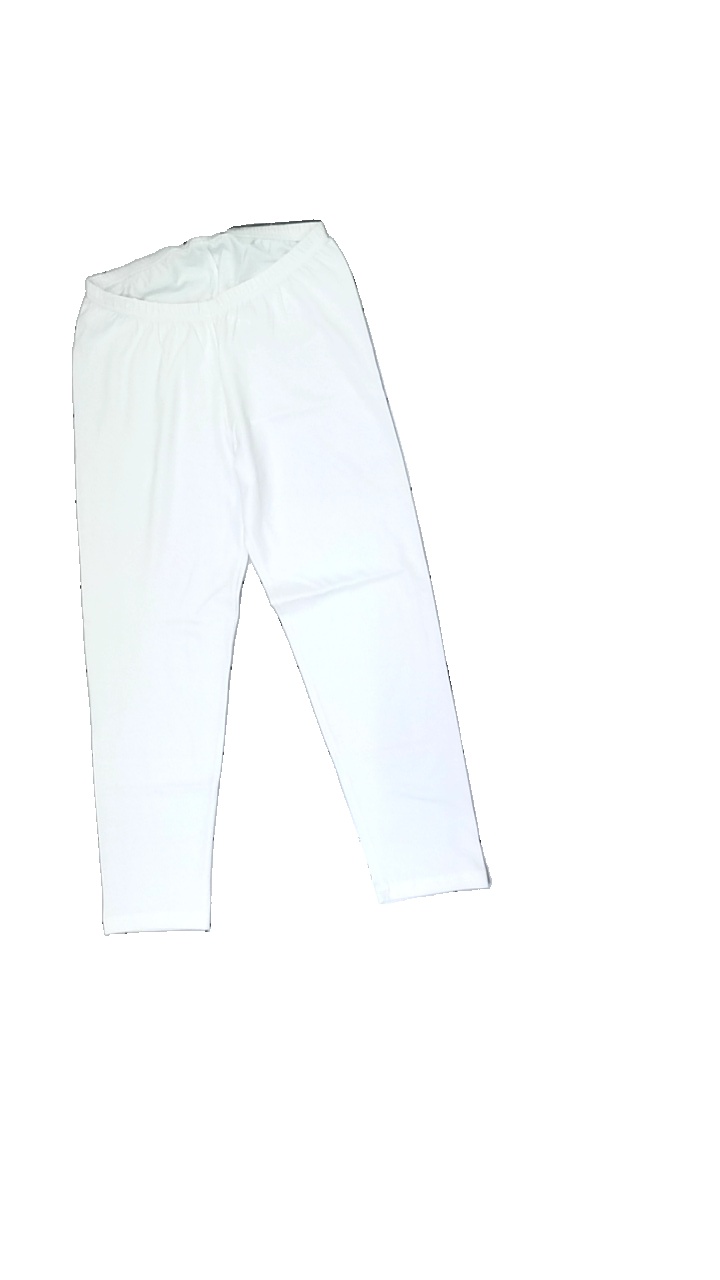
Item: Tights (Ladies)
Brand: Missing
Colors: White
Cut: Regular, Tight, Cropped
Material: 100% cotton
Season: All
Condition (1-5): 3
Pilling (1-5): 3
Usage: Reuse
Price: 50-100